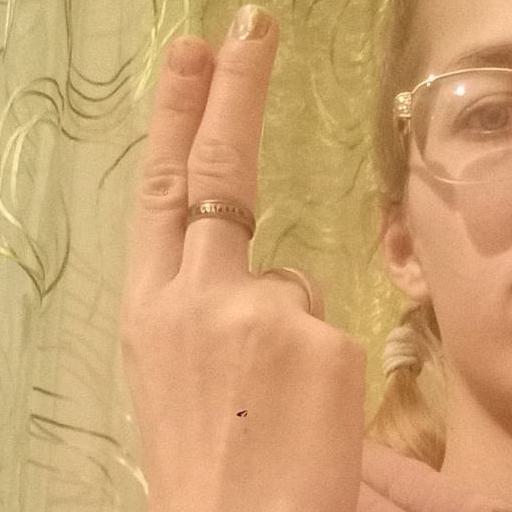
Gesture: two_up_inverted